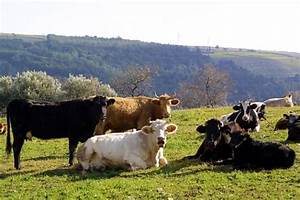
Label: mucca